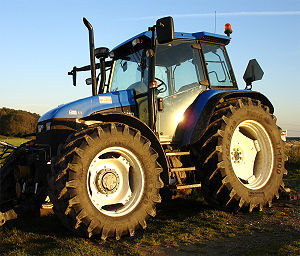
Traktor
New Holland traktor
En traktor er et terrængående motordrevet køretøj til at trække og drive tilhørende landbrugsredskaber. Traktorer er et af de vigtigste redskaber i landbrugssektoren, men anvendes også som transportredskab i industri og skovbrug samt som entreprenørmaskiner.